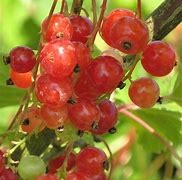
Label: redcurrant